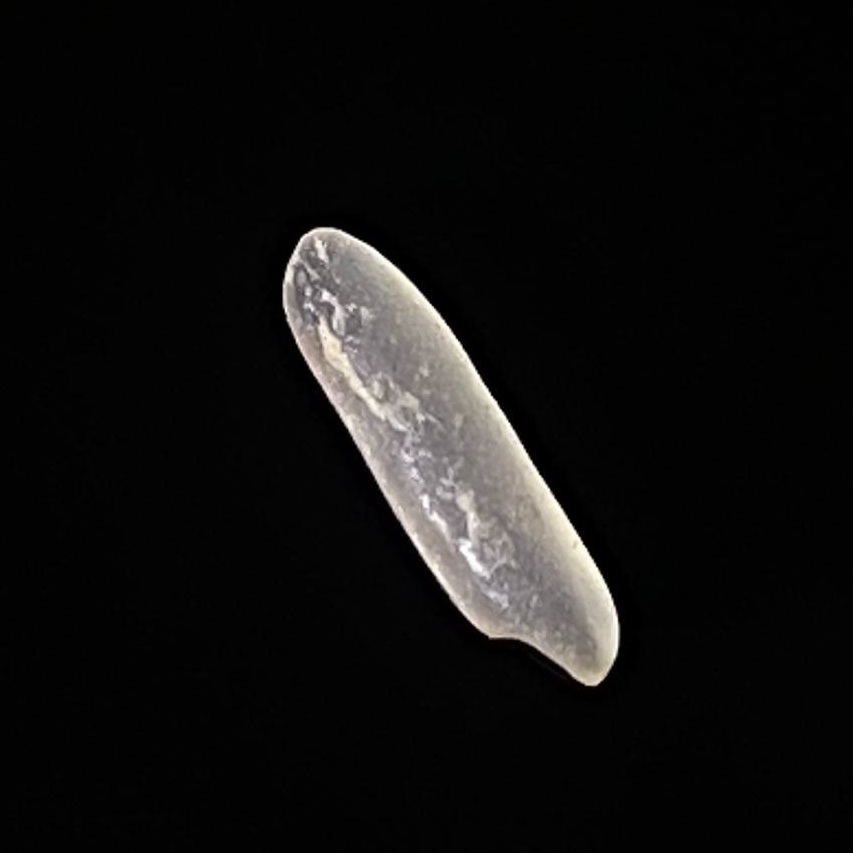
Rice variety: Jirashail